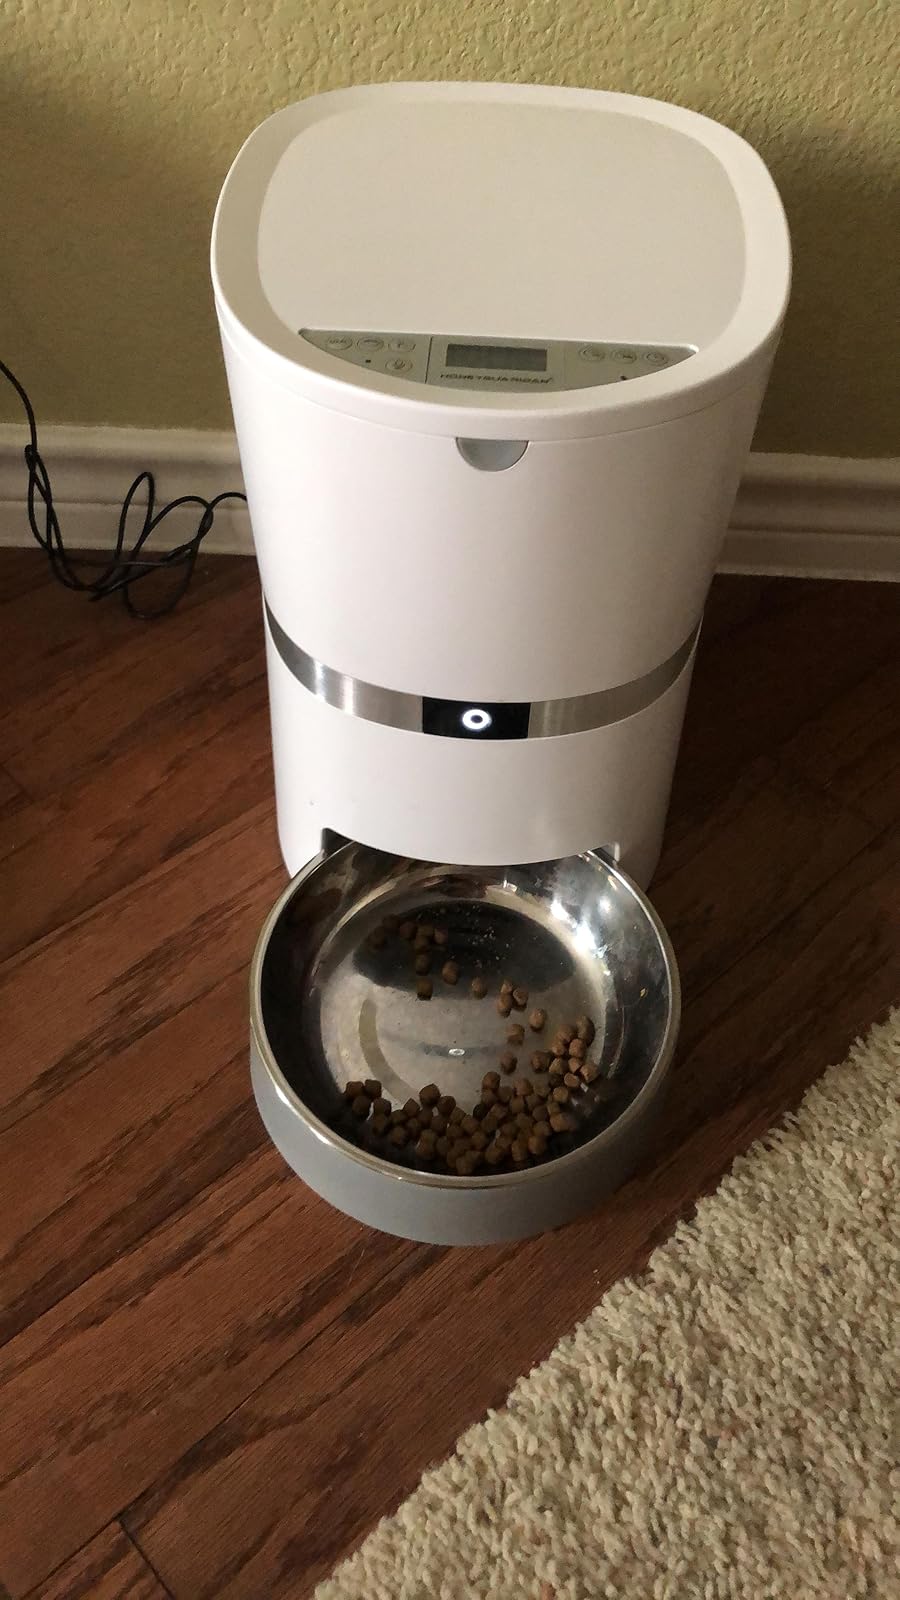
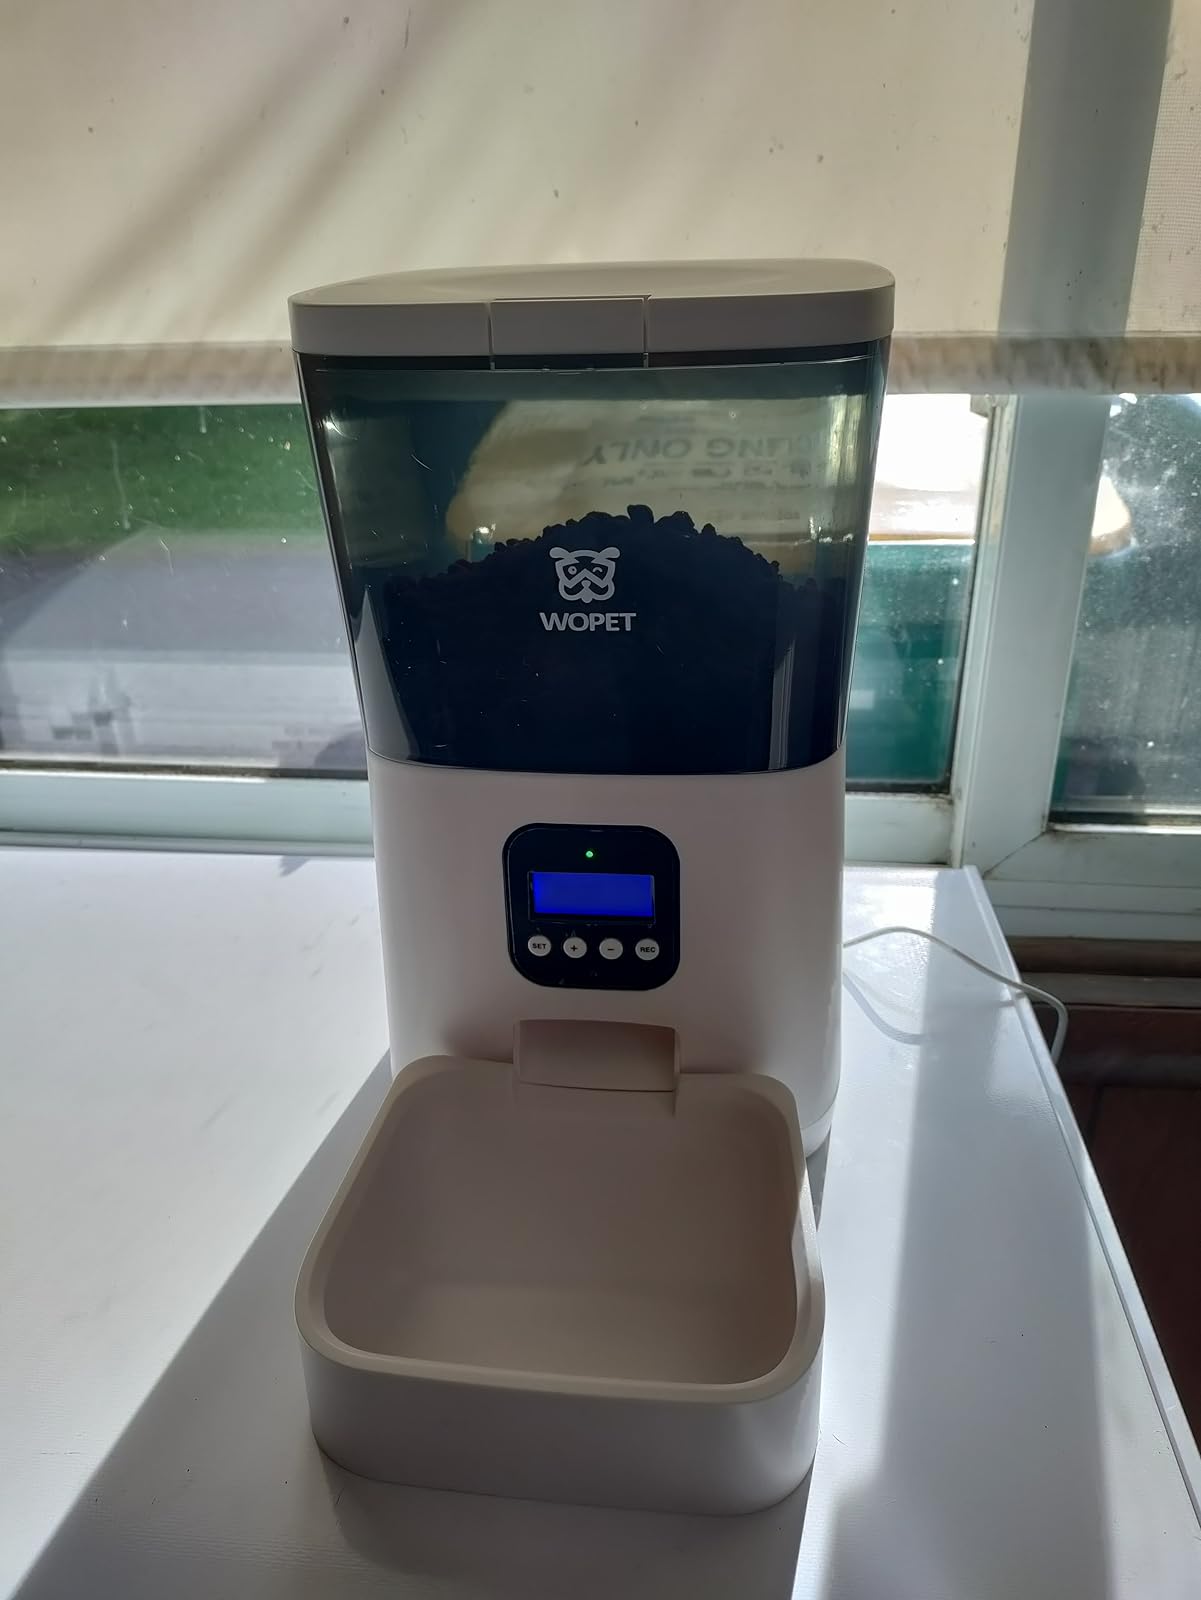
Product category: items_feeder
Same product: no